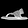
Label: Sandal